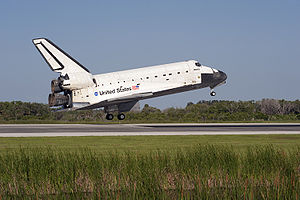
STS-132 / Missionen
Rumfærgen Atlantis' sidste landing (Bane 33, Kennedy Space Center i Florida).
STS-132 var rumfærgen Atlantis' 32. og næstsidste rummission, den blev opsendt fredag d. 14. maj 2010 klokken 20:20 dansk sommertid. Atlantis blev sammenkoblet med den Internationale Rumstations Harmony-modul søndag d. 16. maj klokken 16:28. Det var 11. gang at Atlantis blev koblet til ISS. Derudover har Atlantis været koblet til den tidligere russiske rumstation Mir syv gange.